Tao Yuanming

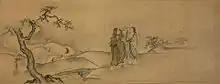
"Three Laughers of the Tiger Glen", hanging scroll: ink and colors on silk, 10 1/2 x 26 3/4 inches, 17th century

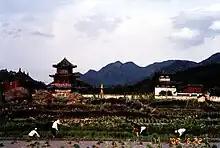
Donglin Temple, Lushan, today, seen from a distance.

Tao Yuanming's birthplace was near Mountain Lu, which became a center of Buddhism and a source of origin for Pure Land Buddhism. According to historical accounts, in the 11th year of Emperor Xiaowu of Jin's Taiyuan reign period (386), when Tao Yuanming was 21 years old, Buddhist priest Huiyuan (later considered the First Ancestor of Pure Land Buddhism) came to build the Donglin Monastery and organized the White Lotus Society, or a branch thereof. Many scholars and poets participated in the Huiyuan's social circle, centered at the mountain monastery. According to "Stories of Worthy Personages in the Lotus Society", Huiyuan never left the monastery, except for one time. The official border of the monastery was known as Tiger Creek (or Tiger Gorge), named for the tigers that inhabited the neighboring hills and over which spanned a bridge. Once, after Tao and another scholar visited, Huiyuan became so wrapped up in conversation with his guests while seeing them out that he did not notice he was leaving the monastery grounds. Upon crossing the Tiger Creek Bridge, the local tigers were so astonished at this departure from the Master's practice of never leaving the monastery grounds that they began to roar and howl. Once Huiyuan realized he had breached his practice, all three burst out laughing. This incident later became the subject of the paintings of "Three Laughing Men at Tiger Creek" (Pinyin: "hǔ xī sān xiào").